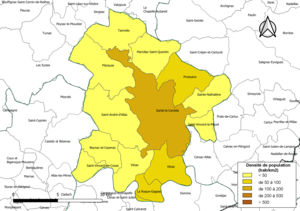
Carte des densités de population (millésimée 2016) des communes de la communauté de communes la Communauté de communes Sarlat-Périgord noir, département de la Dordogne, France. Composition au 1er janvier 2019.
La communauté de communes Sarlat-Périgord noir est une communauté de communes française, située dans le département de la Dordogne et la région Nouvelle-Aquitaine.